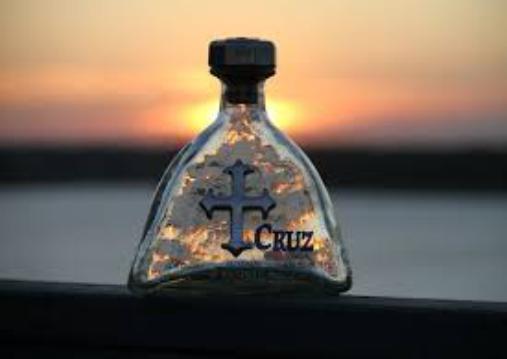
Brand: Cruz Tequila
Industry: Food